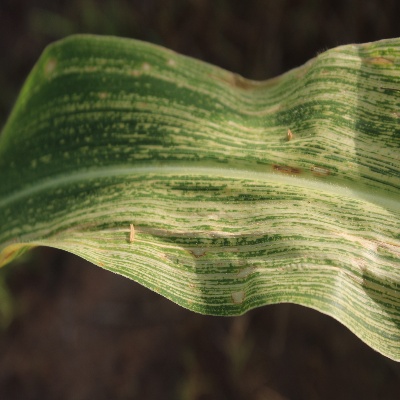
Crop: Maize
Condition: streak virus